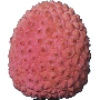
Label: Lychee 1